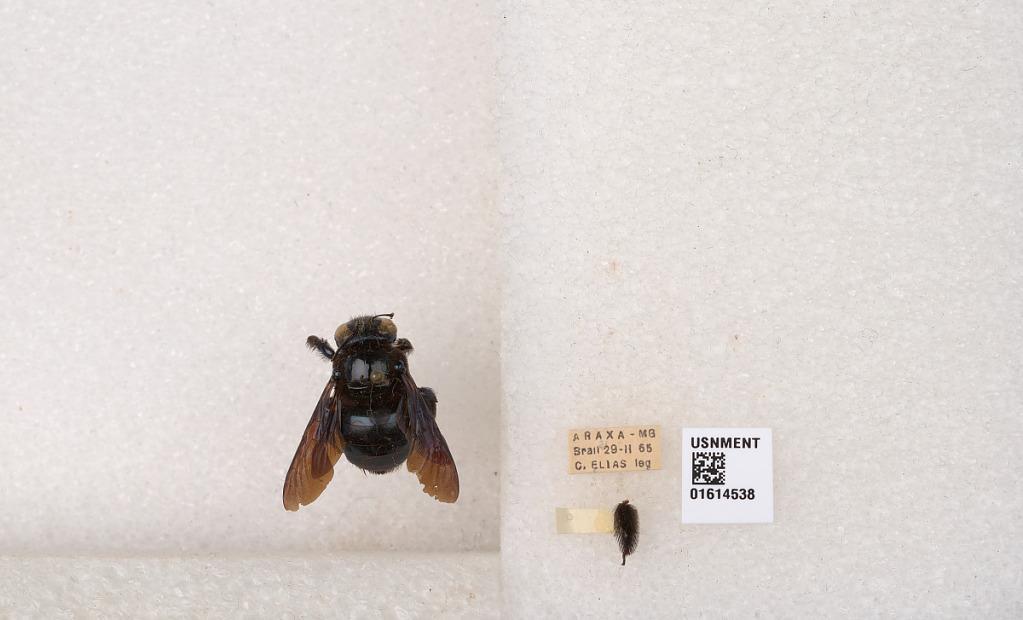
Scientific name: Xylocopa (Schonnherria) macrops Lepeletier
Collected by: H. Dyar
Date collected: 1965-2-28
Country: Brazil
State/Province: Minas Gerais
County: Araxa
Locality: Araxa